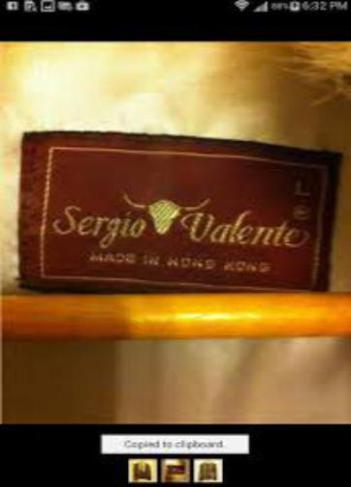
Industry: Clothes